Iris (plant)

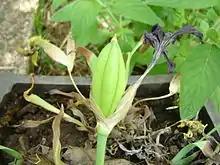
"Iris reichenbachii" fruit

The iris flower is of interest as an example of the relation between flowering plants and pollinating insects. The shape of the flower and the position of the pollen-receiving and stigmatic surfaces on the outer petals form a landing-stage for a flying insect, which in probing for nectar, will first come into contact with the perianth, then with the three stigmatic stamens in one whorled surface which is borne on an ovary formed of three carpels. The shelf-like transverse projection on the inner whorled underside of the stamens is beneath the overarching style arm below the stigma, so that the insect comes in contact with its pollen-covered surface only after passing the stigma; in backing out of the flower it will come in contact only with the non-receptive lower face of the stigma. Thus, an insect bearing pollen from one flower will, in entering a second, deposit the pollen on the stigma; in backing out of a flower, the pollen which it bears will not be rubbed off on the stigma of the same flower.